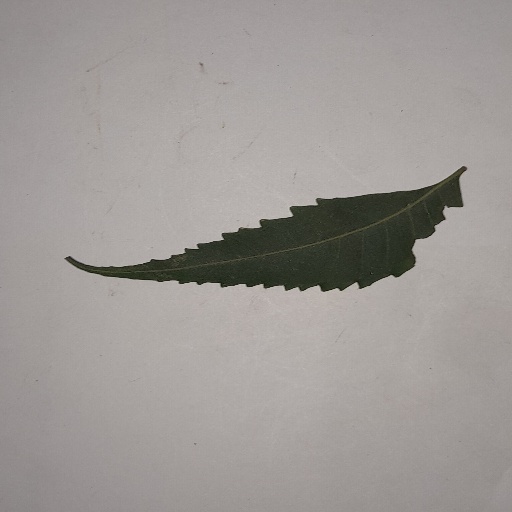
Species: Neem
Leaf condition: Healthy Leaf